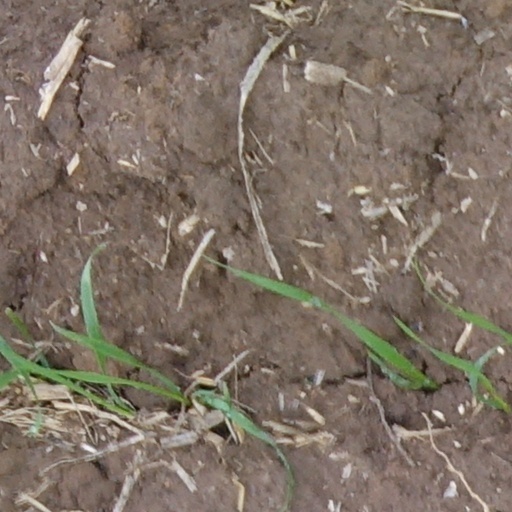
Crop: wheat